Danube Gorge (Weltenburg)

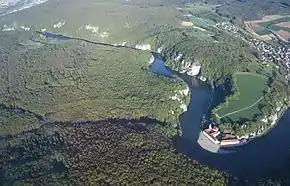
Aerial image of the Danube Gorge near Weltenburg. The Weltenburg Abbey can be seen in the bottom right corner of the image

The Danube Gorge near Weltenburg is a narrow section of the Danube Valley in the Lower Bavarian county of Kelheim, which has been recognised as a nature reserve and geotope. This section of the valley in the southern Franconian Jura is officially called the Weltenburg Narrows ("Weltenburger Enge").